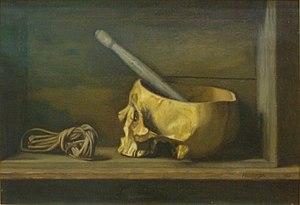
Huile sur toile, 38 x 55 cm. Castres, musée Goya-musée d'Art hispanique.
Francis Harburger né le 17 février 1905 à Oran et mort le 27 décembre 1998 à Paris est un peintre français.